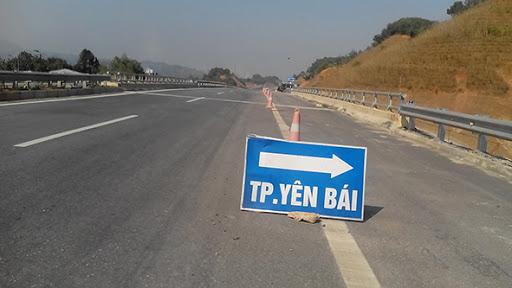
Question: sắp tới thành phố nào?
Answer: sắp tới thành phố yên bái